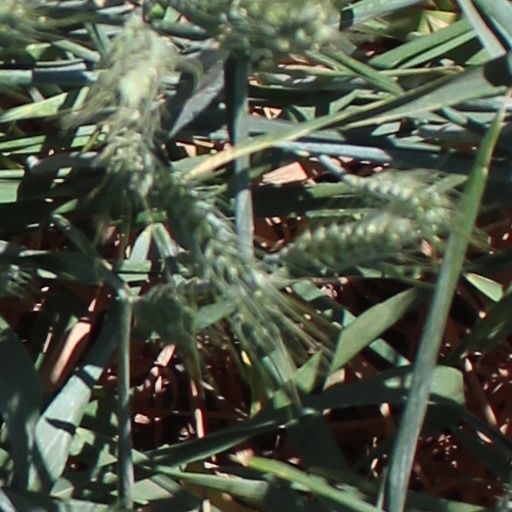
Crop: wheat